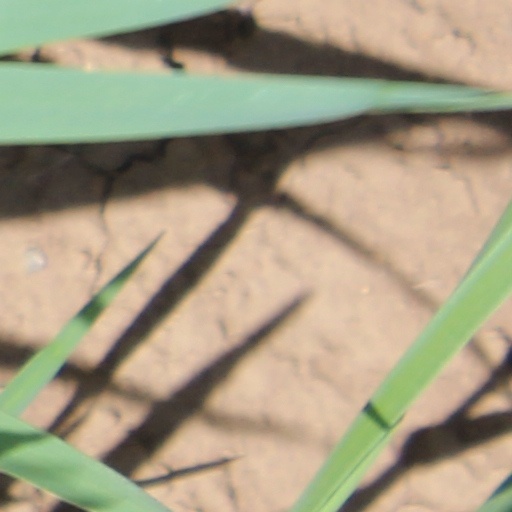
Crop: wheat